Washington, D.C.

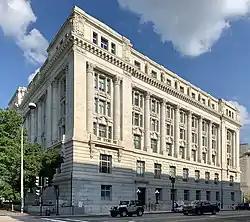
The John A. Wilson Building on Pennsylvania Avenue, headquarters for much of the Government of the District of Columbia, including the offices of the mayor and D.C. Council

Tourism is the city's second-largest industry, after the federal government. In 2012, some 18.9 million visitors contributed an estimated $4.8 billion to the local economy. In 2019, the city saw 24.6 million tourists, including 1.8 million from foreign countries, who collectively spent $8.15 billion during their stay. Tourism helps many of the region's other industries, such as lodging, food and beverage, entertainment, shopping, and transportation.